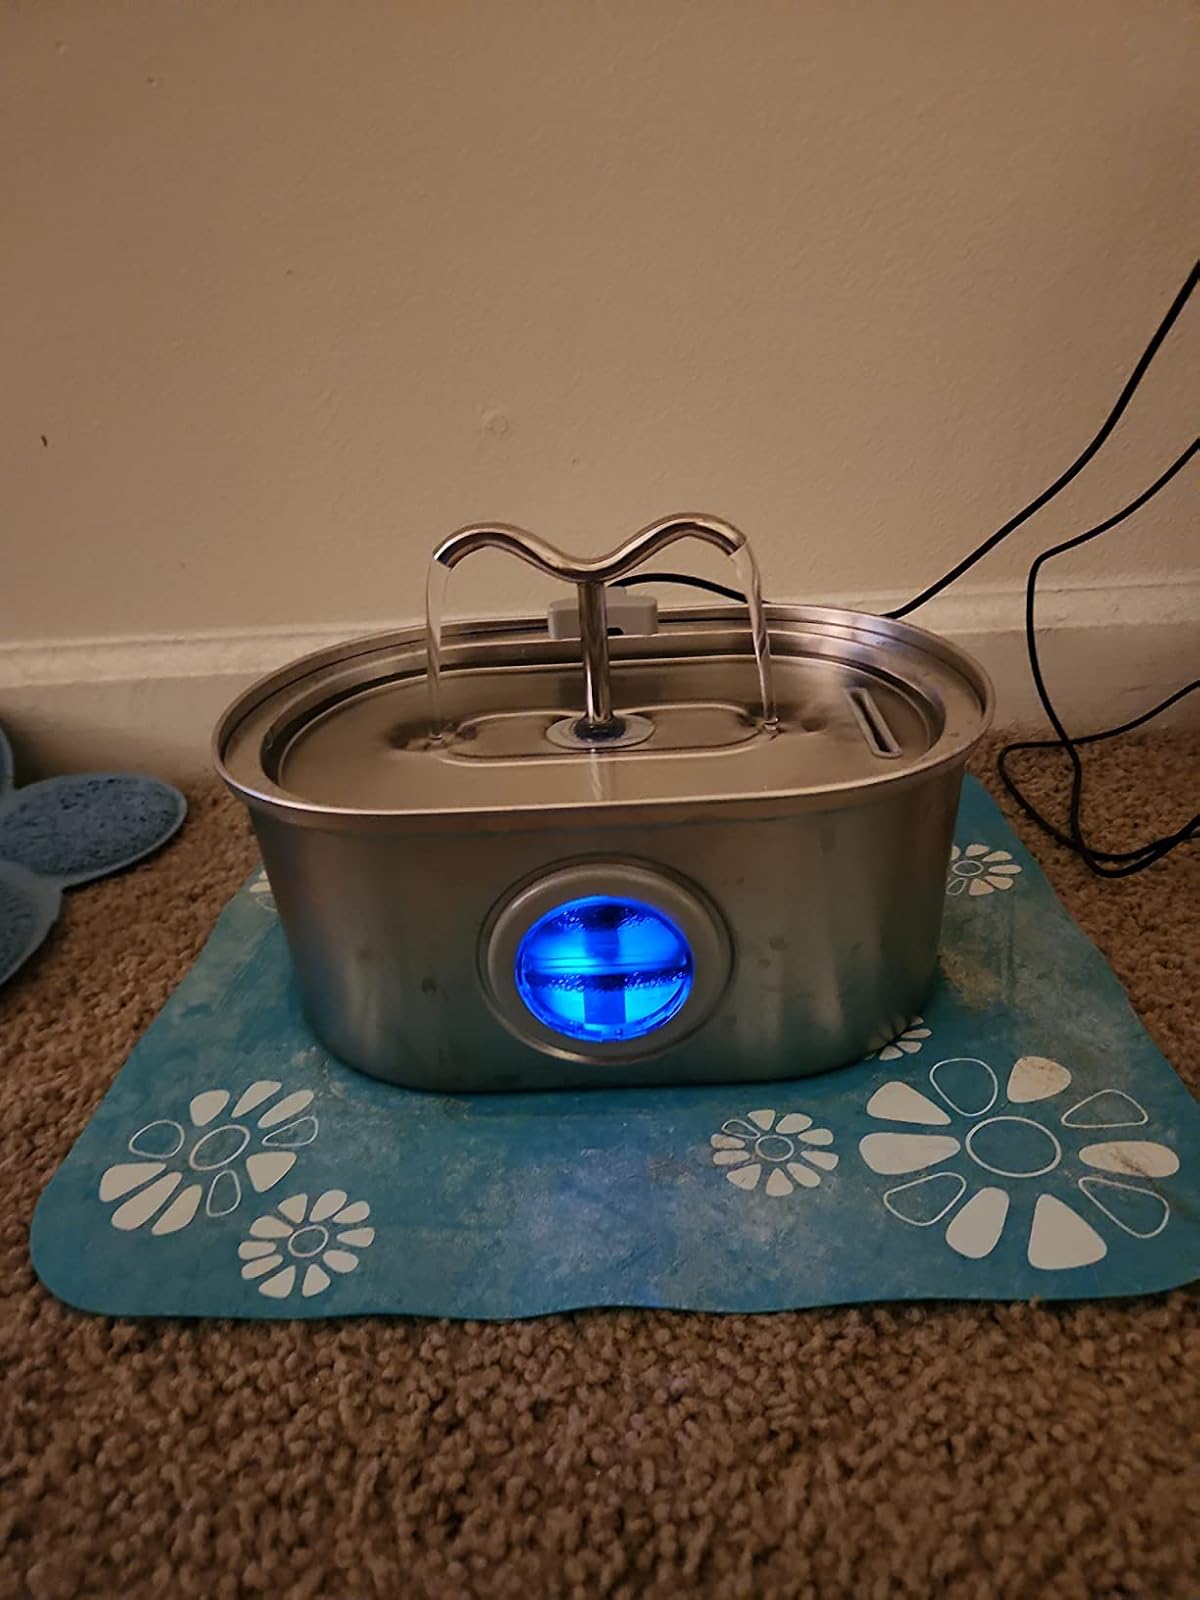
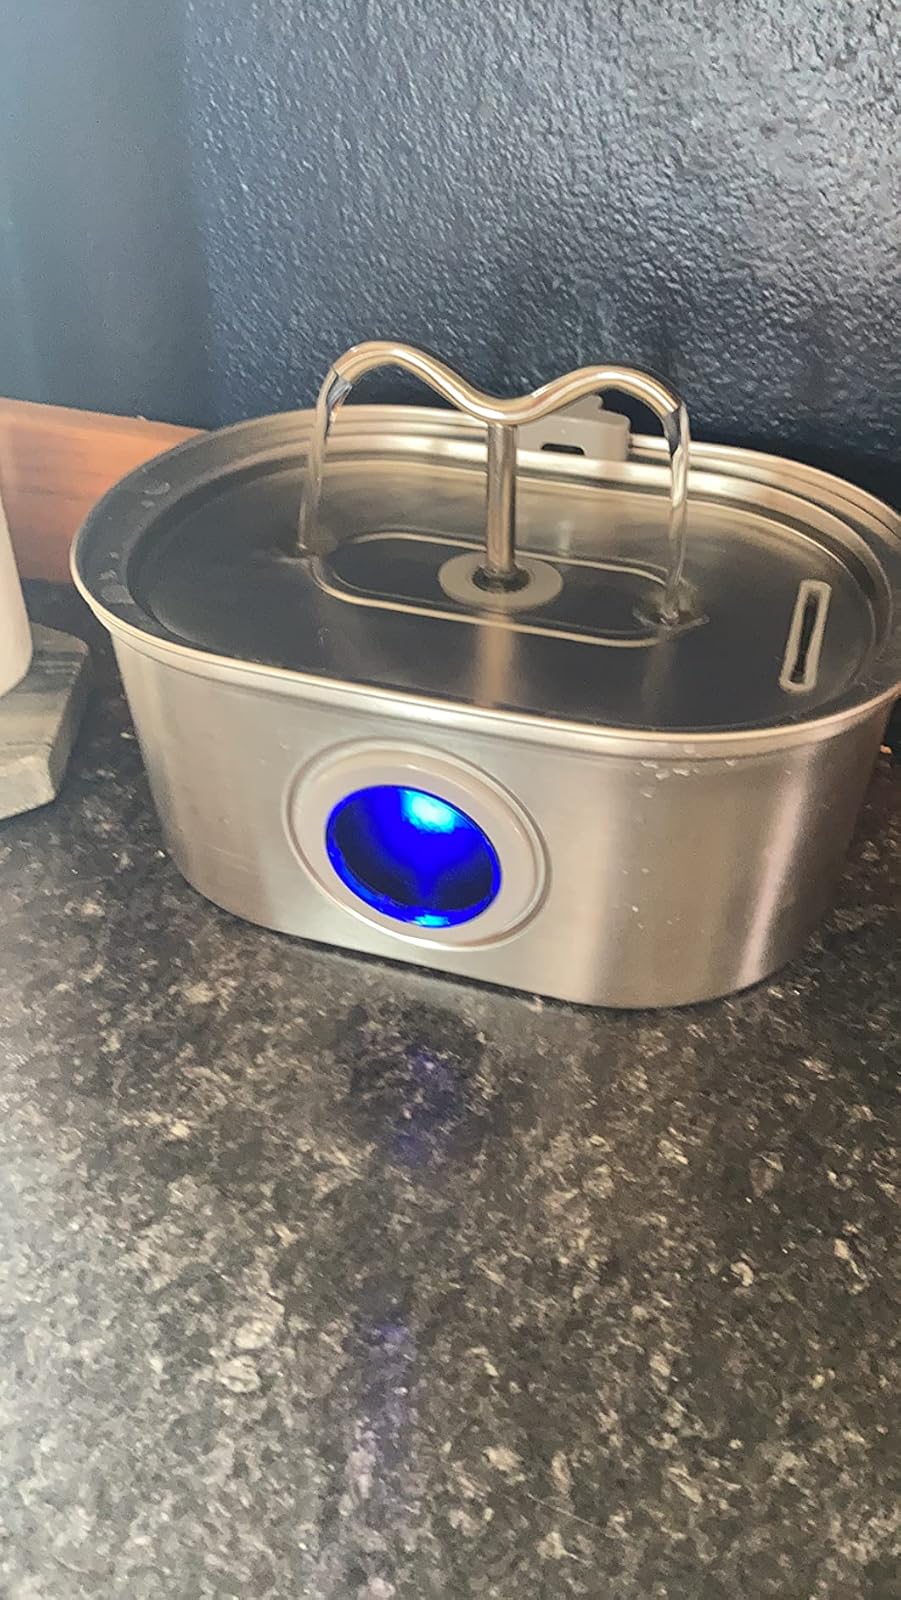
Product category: items_bowl
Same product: yes